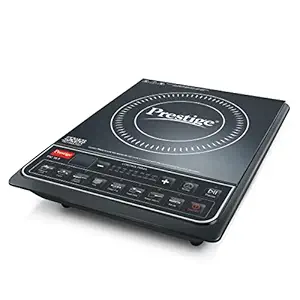
Prestige PIC 16.0+ 1900W Induction Cooktop with Soft Touch Push Buttons (Black)
Category: Home&Kitchen
Price: 2698 (list price: 3945)
Rating: 4 (15,034 ratings)
About this product: Indian menu options|Pause function for added convenience|Aerodynamic cooling system|Automatic voltage regulator|1900 watts power|Power saver technology, Troubleshooting guidelines: works only with Induction base cookware- bottom diameter between 12cm-26cm Power - 1900 watts power,type of control panel - push button, Voltage(V): 230, Type: Innovative|Product dimensions:39 cm (length) x 31 (width) cm x 8 cm (height) weight: 1.7kg